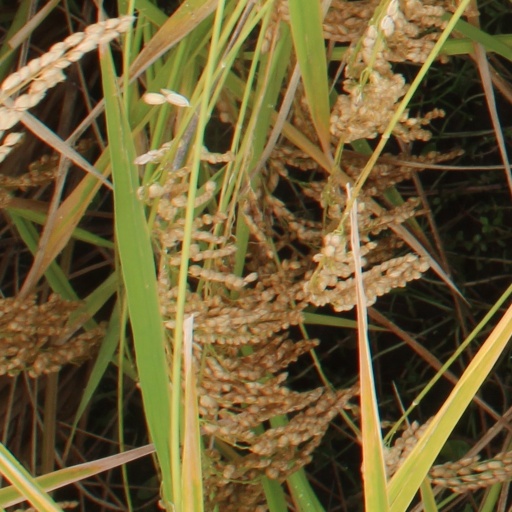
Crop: rice